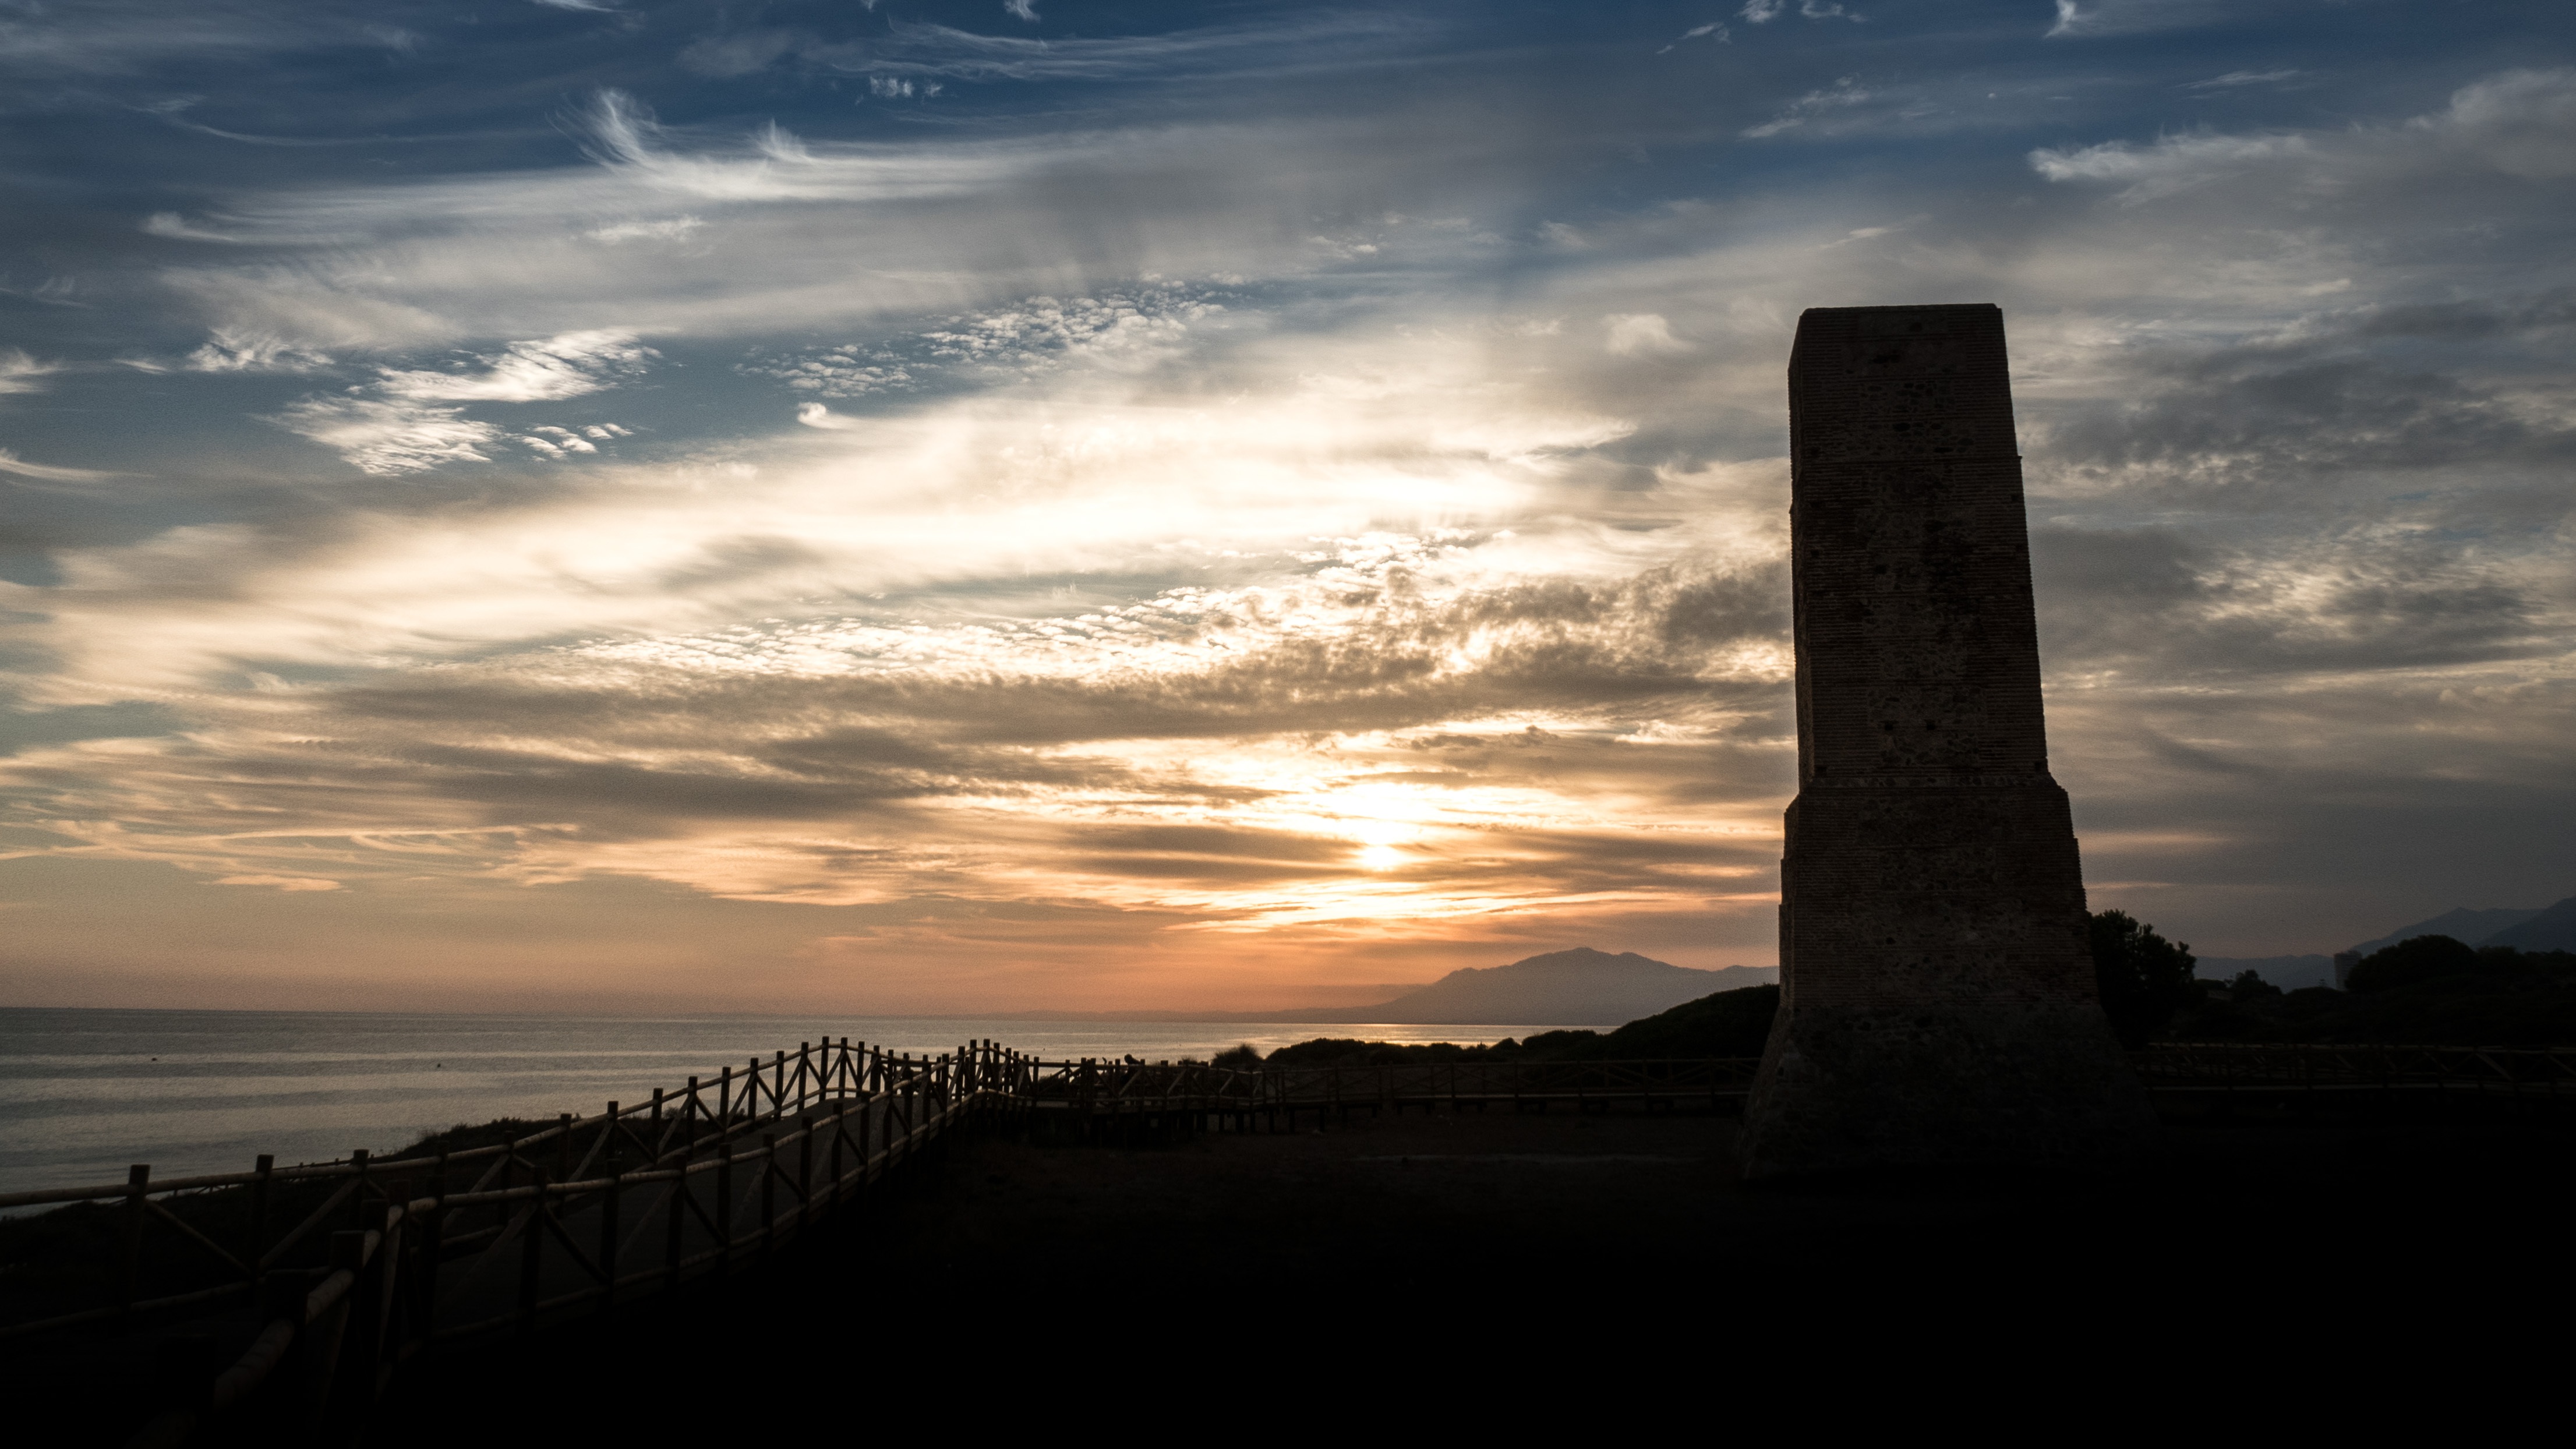
sea, horizon, light, cloud, sky, sun, sunrise, sunset, sunlight, morning, dawn, atmosphere, dusk, evening, tower, peace, calm, zen, energy, stillness, spain, backlight, andalusia, serenity, malaga, afterglow, marbella, meteorological phenomenon, cabopino, atalaya